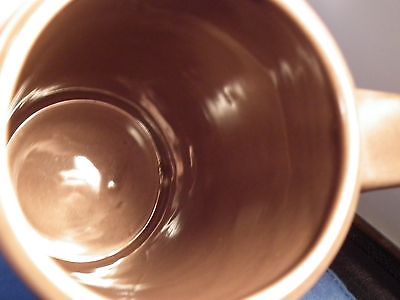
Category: mug